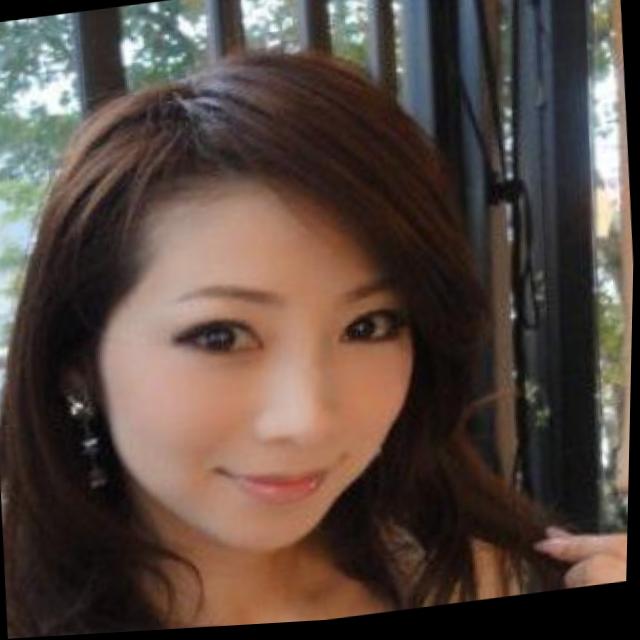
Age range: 21-44